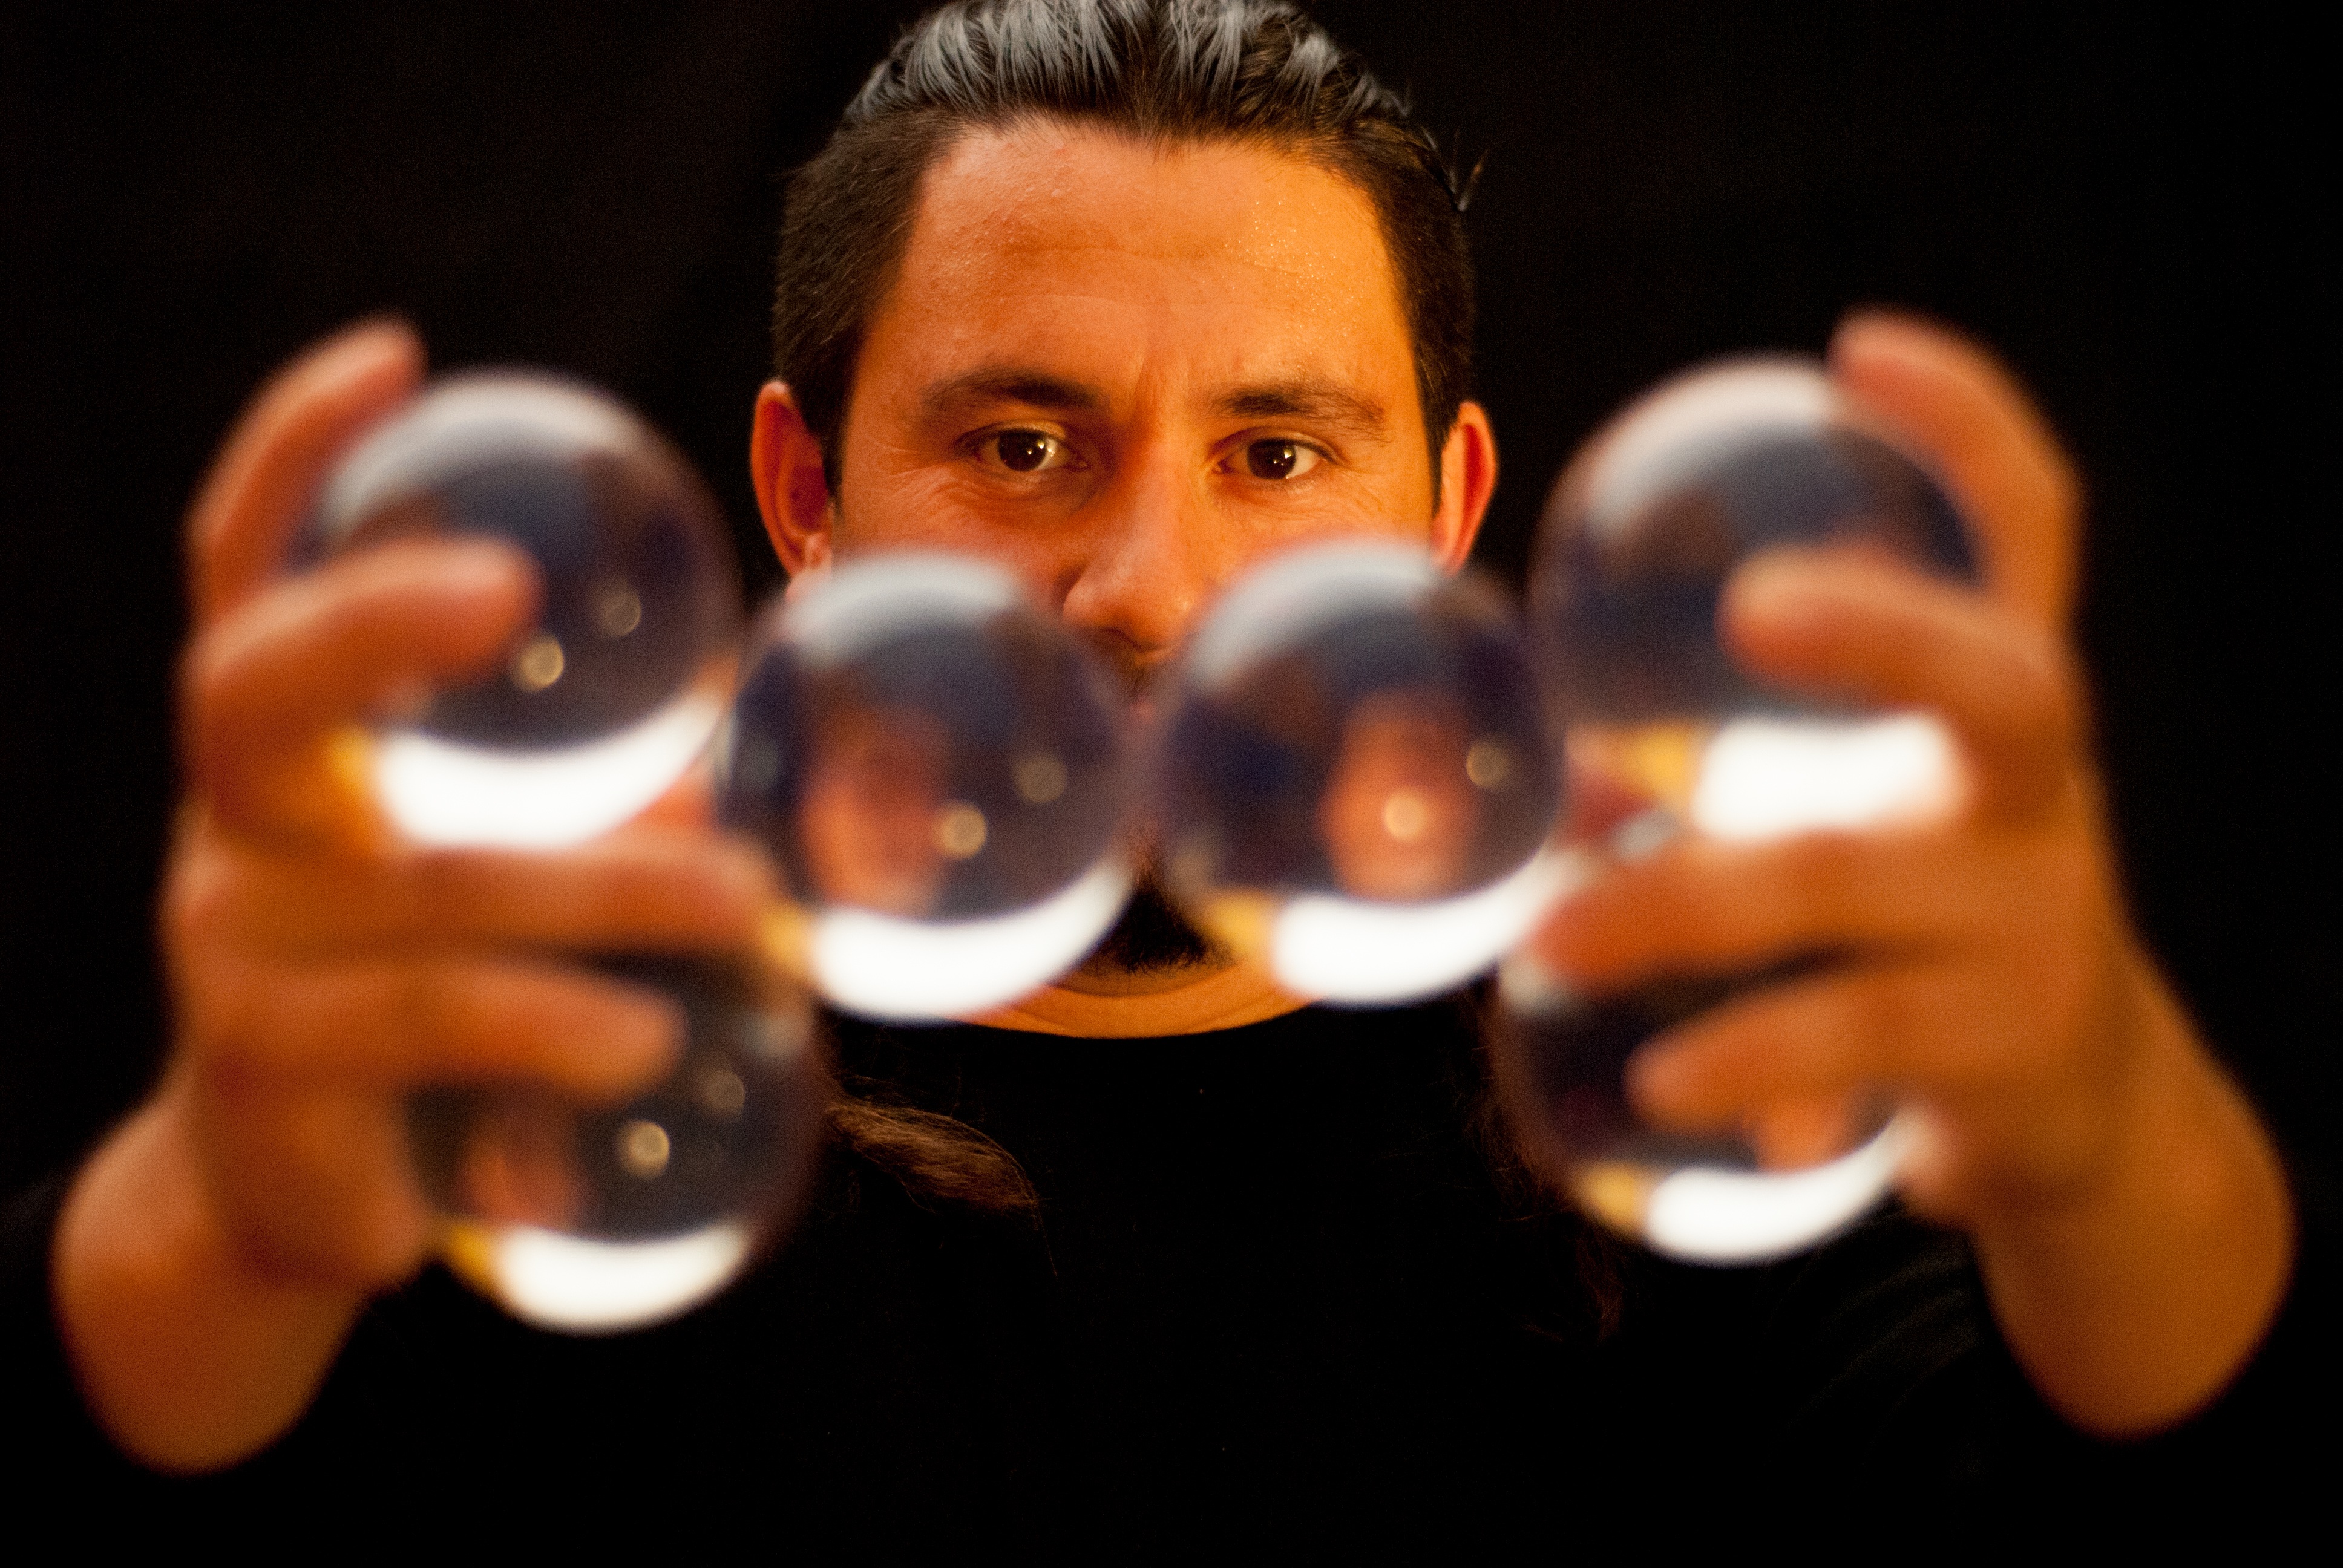
hand, photography, finger, close up, hands, circus, balls, entertainment, juggling, macro photography, sense